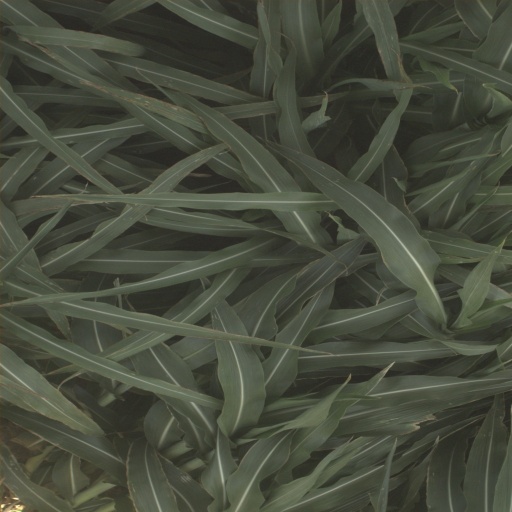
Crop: sorghum